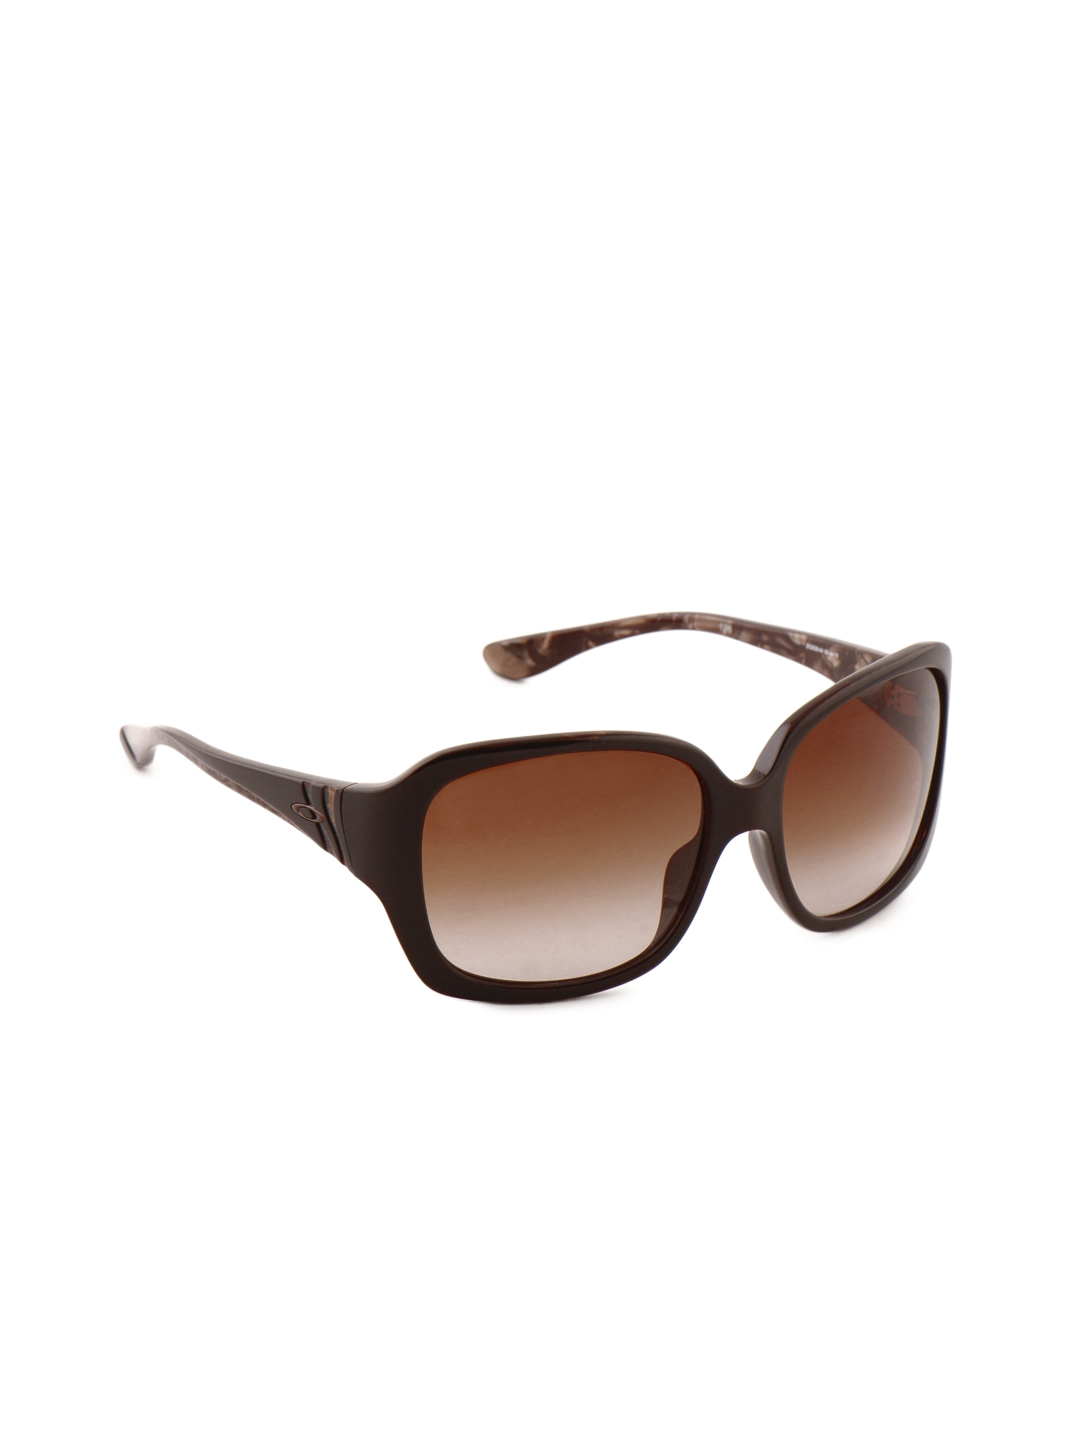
Oakley Women Brown Unfaithful Sunglasses
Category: Accessories / Eyewear / Sunglasses
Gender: Women
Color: Brown
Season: Winter 2016
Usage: Casual